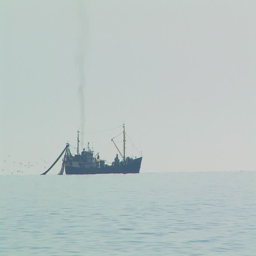
fishing boat in the sea